Impact (typeface)

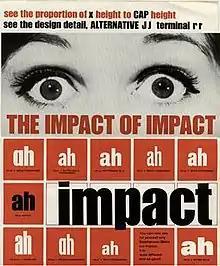
Impact was initially promoted with a brochure titled 'The Impact of Impact'. Shown is the front page of Geoffrey Lee's own copy.

Released at the end of the age of metal type as phototypesetting gained popularity, it was one of Stephenson Blake's last typefaces released in metal.